UEFA Euro 2024

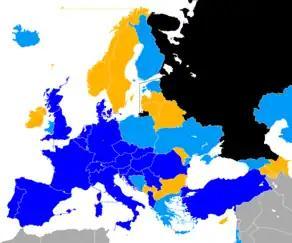

On 8 March 2017, UEFA announced that two countries, Germany and Turkey, had announced their intentions to host the tournament before the deadline of 3 March 2017.